Emil Wikström

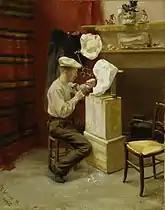
Portrait of him in his Paris atelier by Dora Wahlroos, his fiancée in 1892

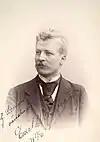
Wikström in 1893

His parents were construction foreman Johan Erik Wikström and Gustava Samuelintytär Linnamäki. Emil Wikström studied art in Finnish Art Association's drawing school in Turku and Helsinki, in the Academy of Fine Arts in Vienna and also in Académie Julian in Paris. Wikström as well as other artists took inspiration for their art from their own country's cultural mythology. Finnish artists studied and worked in Paris. Some decided to retreat to the peace of the forest, as Wikström wrote in a letter to Axel Gallén in 1898. Wikström was the first to carry out his plan and found ideal place for himself in Sääksmäki by Vanajavesi.